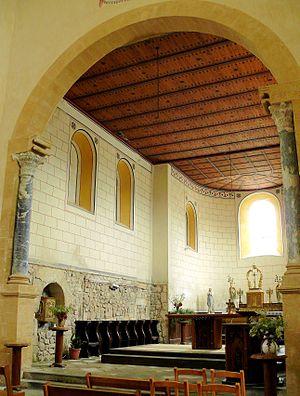
Manglieu - Abbatiale Saint-Sébastien - Arc triomphal, choeur et abside
Manglieu est une commune française, située dans le département du Puy-de-Dôme en région d'Auvergne-Rhône-Alpes.
L'église Saint-Sébastien est une ancienne abbatiale française de style roman auvergnat située à Manglieu, dans le département du Puy-de-Dôme et la région administrative Auvergne-Rhône-Alpes.